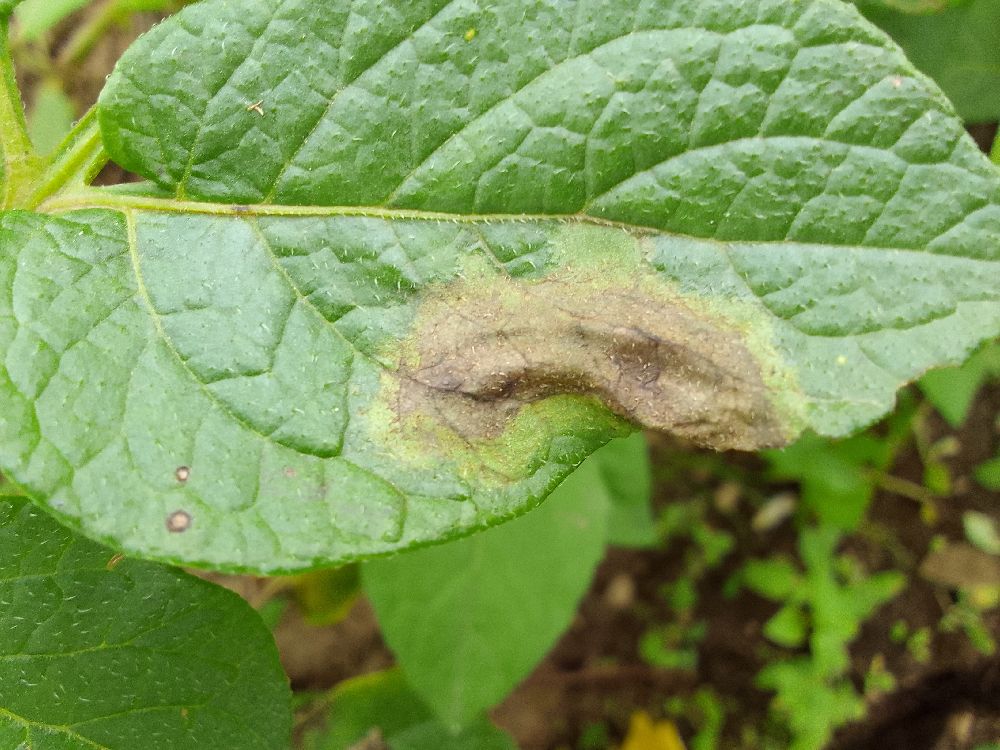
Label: Late blight